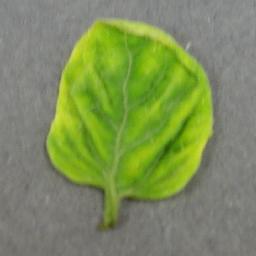
Label: Tomato___Tomato_Yellow_Leaf_Curl_Virus